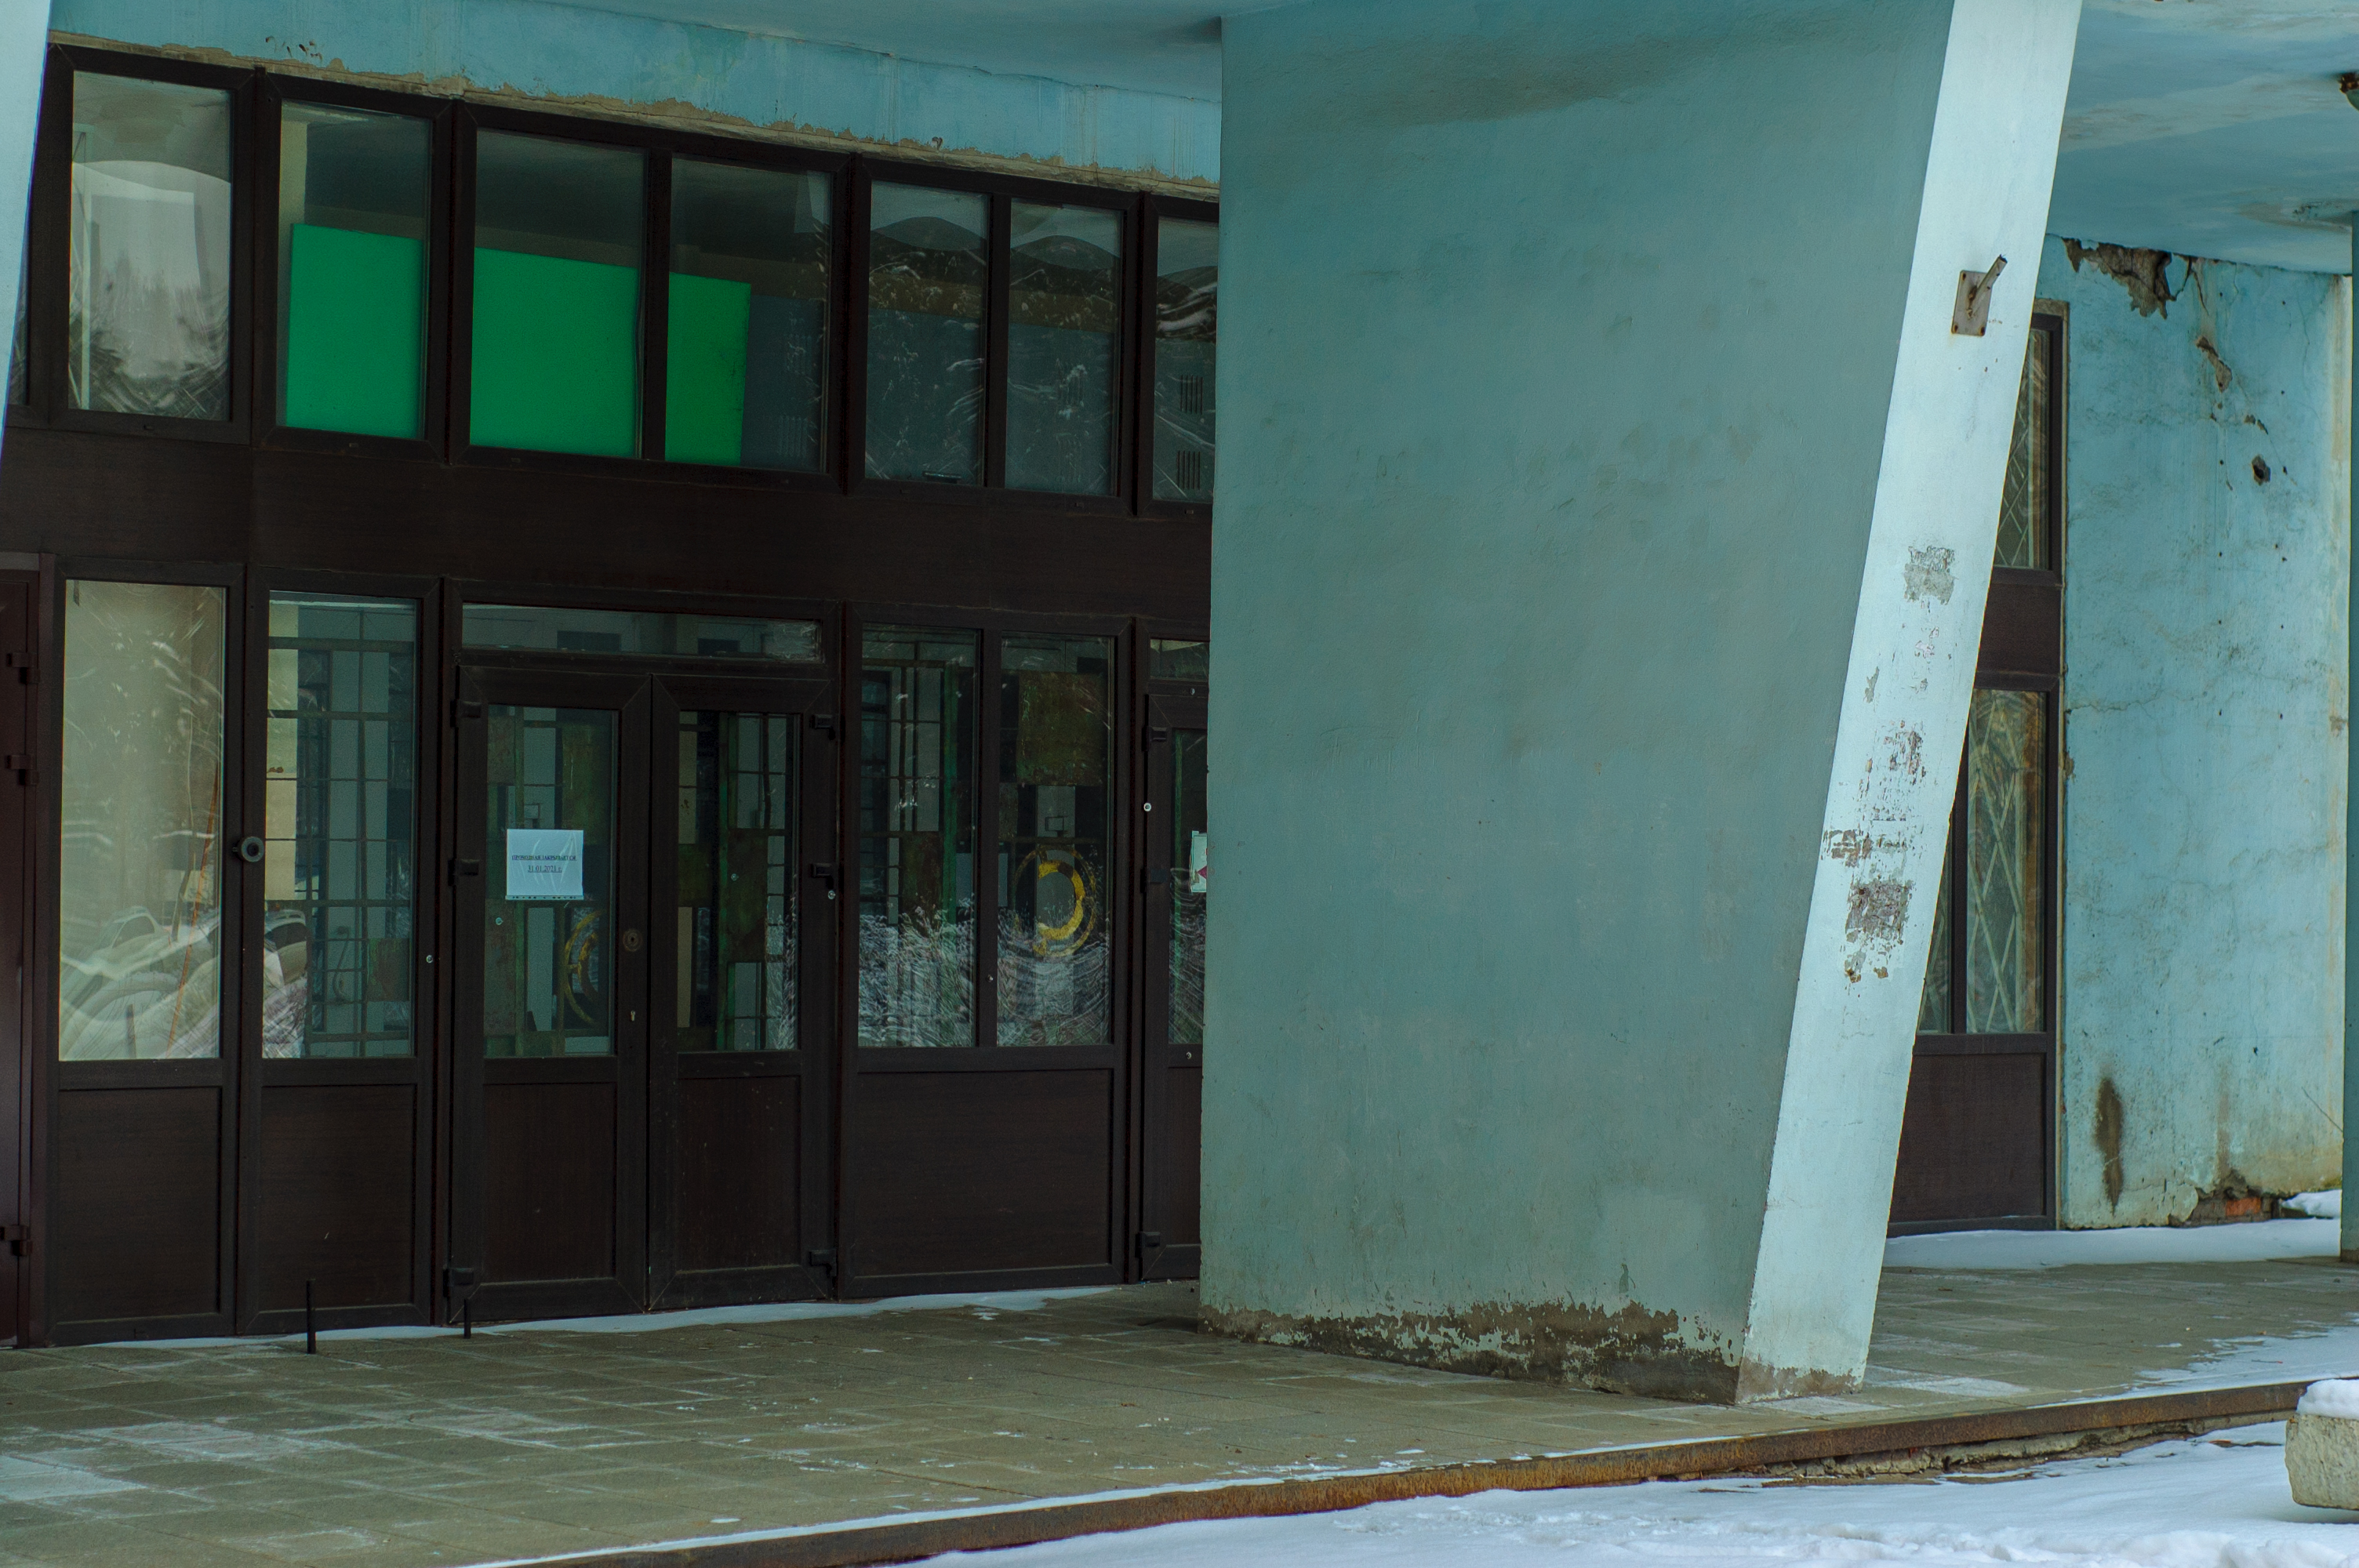
images, property, shade, architecture, fixture, building, wood, Material property, facade, composite material, Tints and shades, building material, glass, door, concrete, room, sash window, commercial building, daylighting, metal, automotive exterior, vehicle door, plaster, window, ceiling, flooring, aluminium, city, apartment, brick, shadow, Transparent material, rectangle, column, cement, brickwork, headquarters